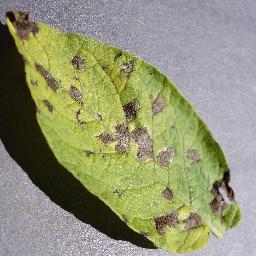
Label: Potato___Early_blight